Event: Nepal Earthquake
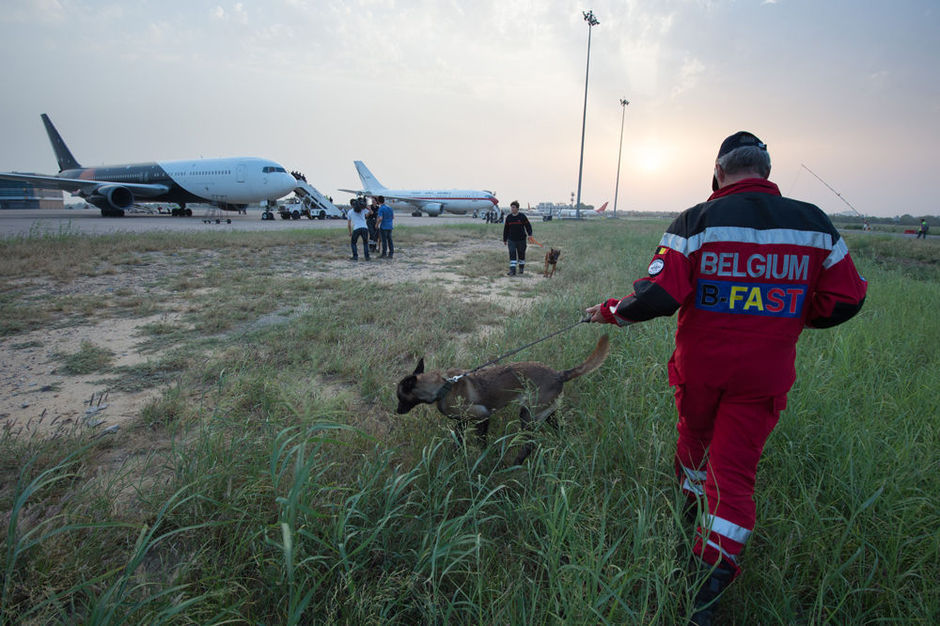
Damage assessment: no_damage